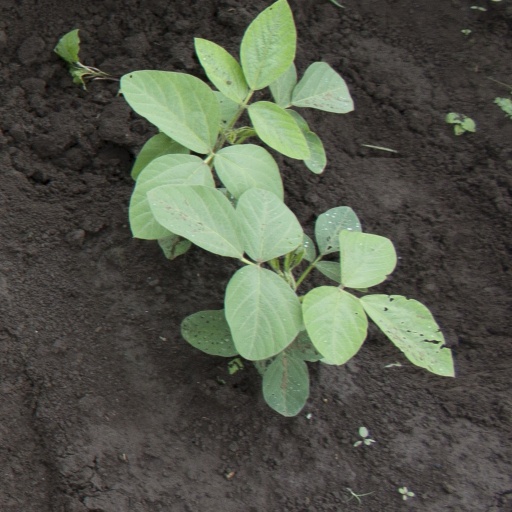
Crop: soybean